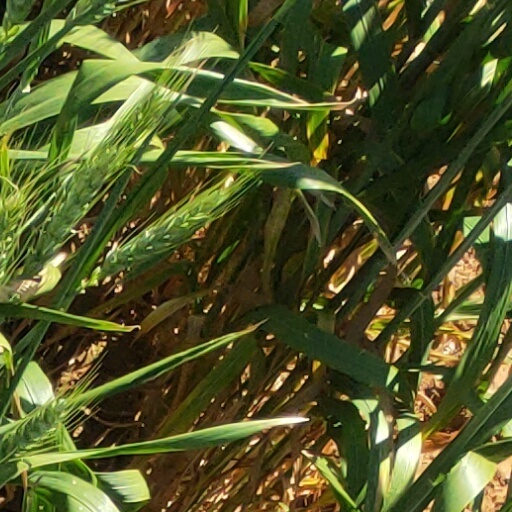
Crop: wheat